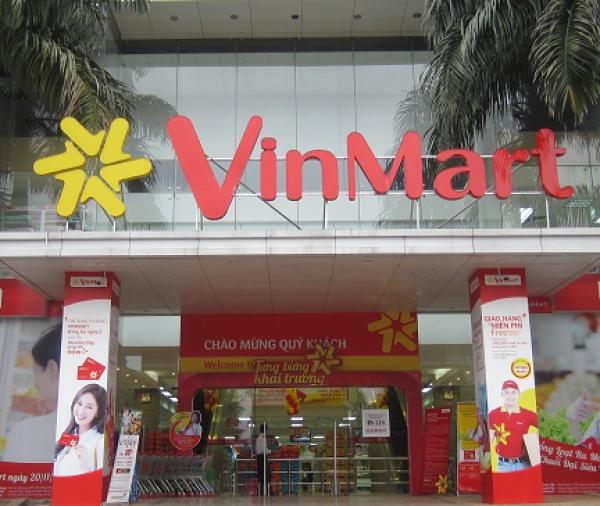
đây là bức ảnh chụp bên ngoài của một siêu thị